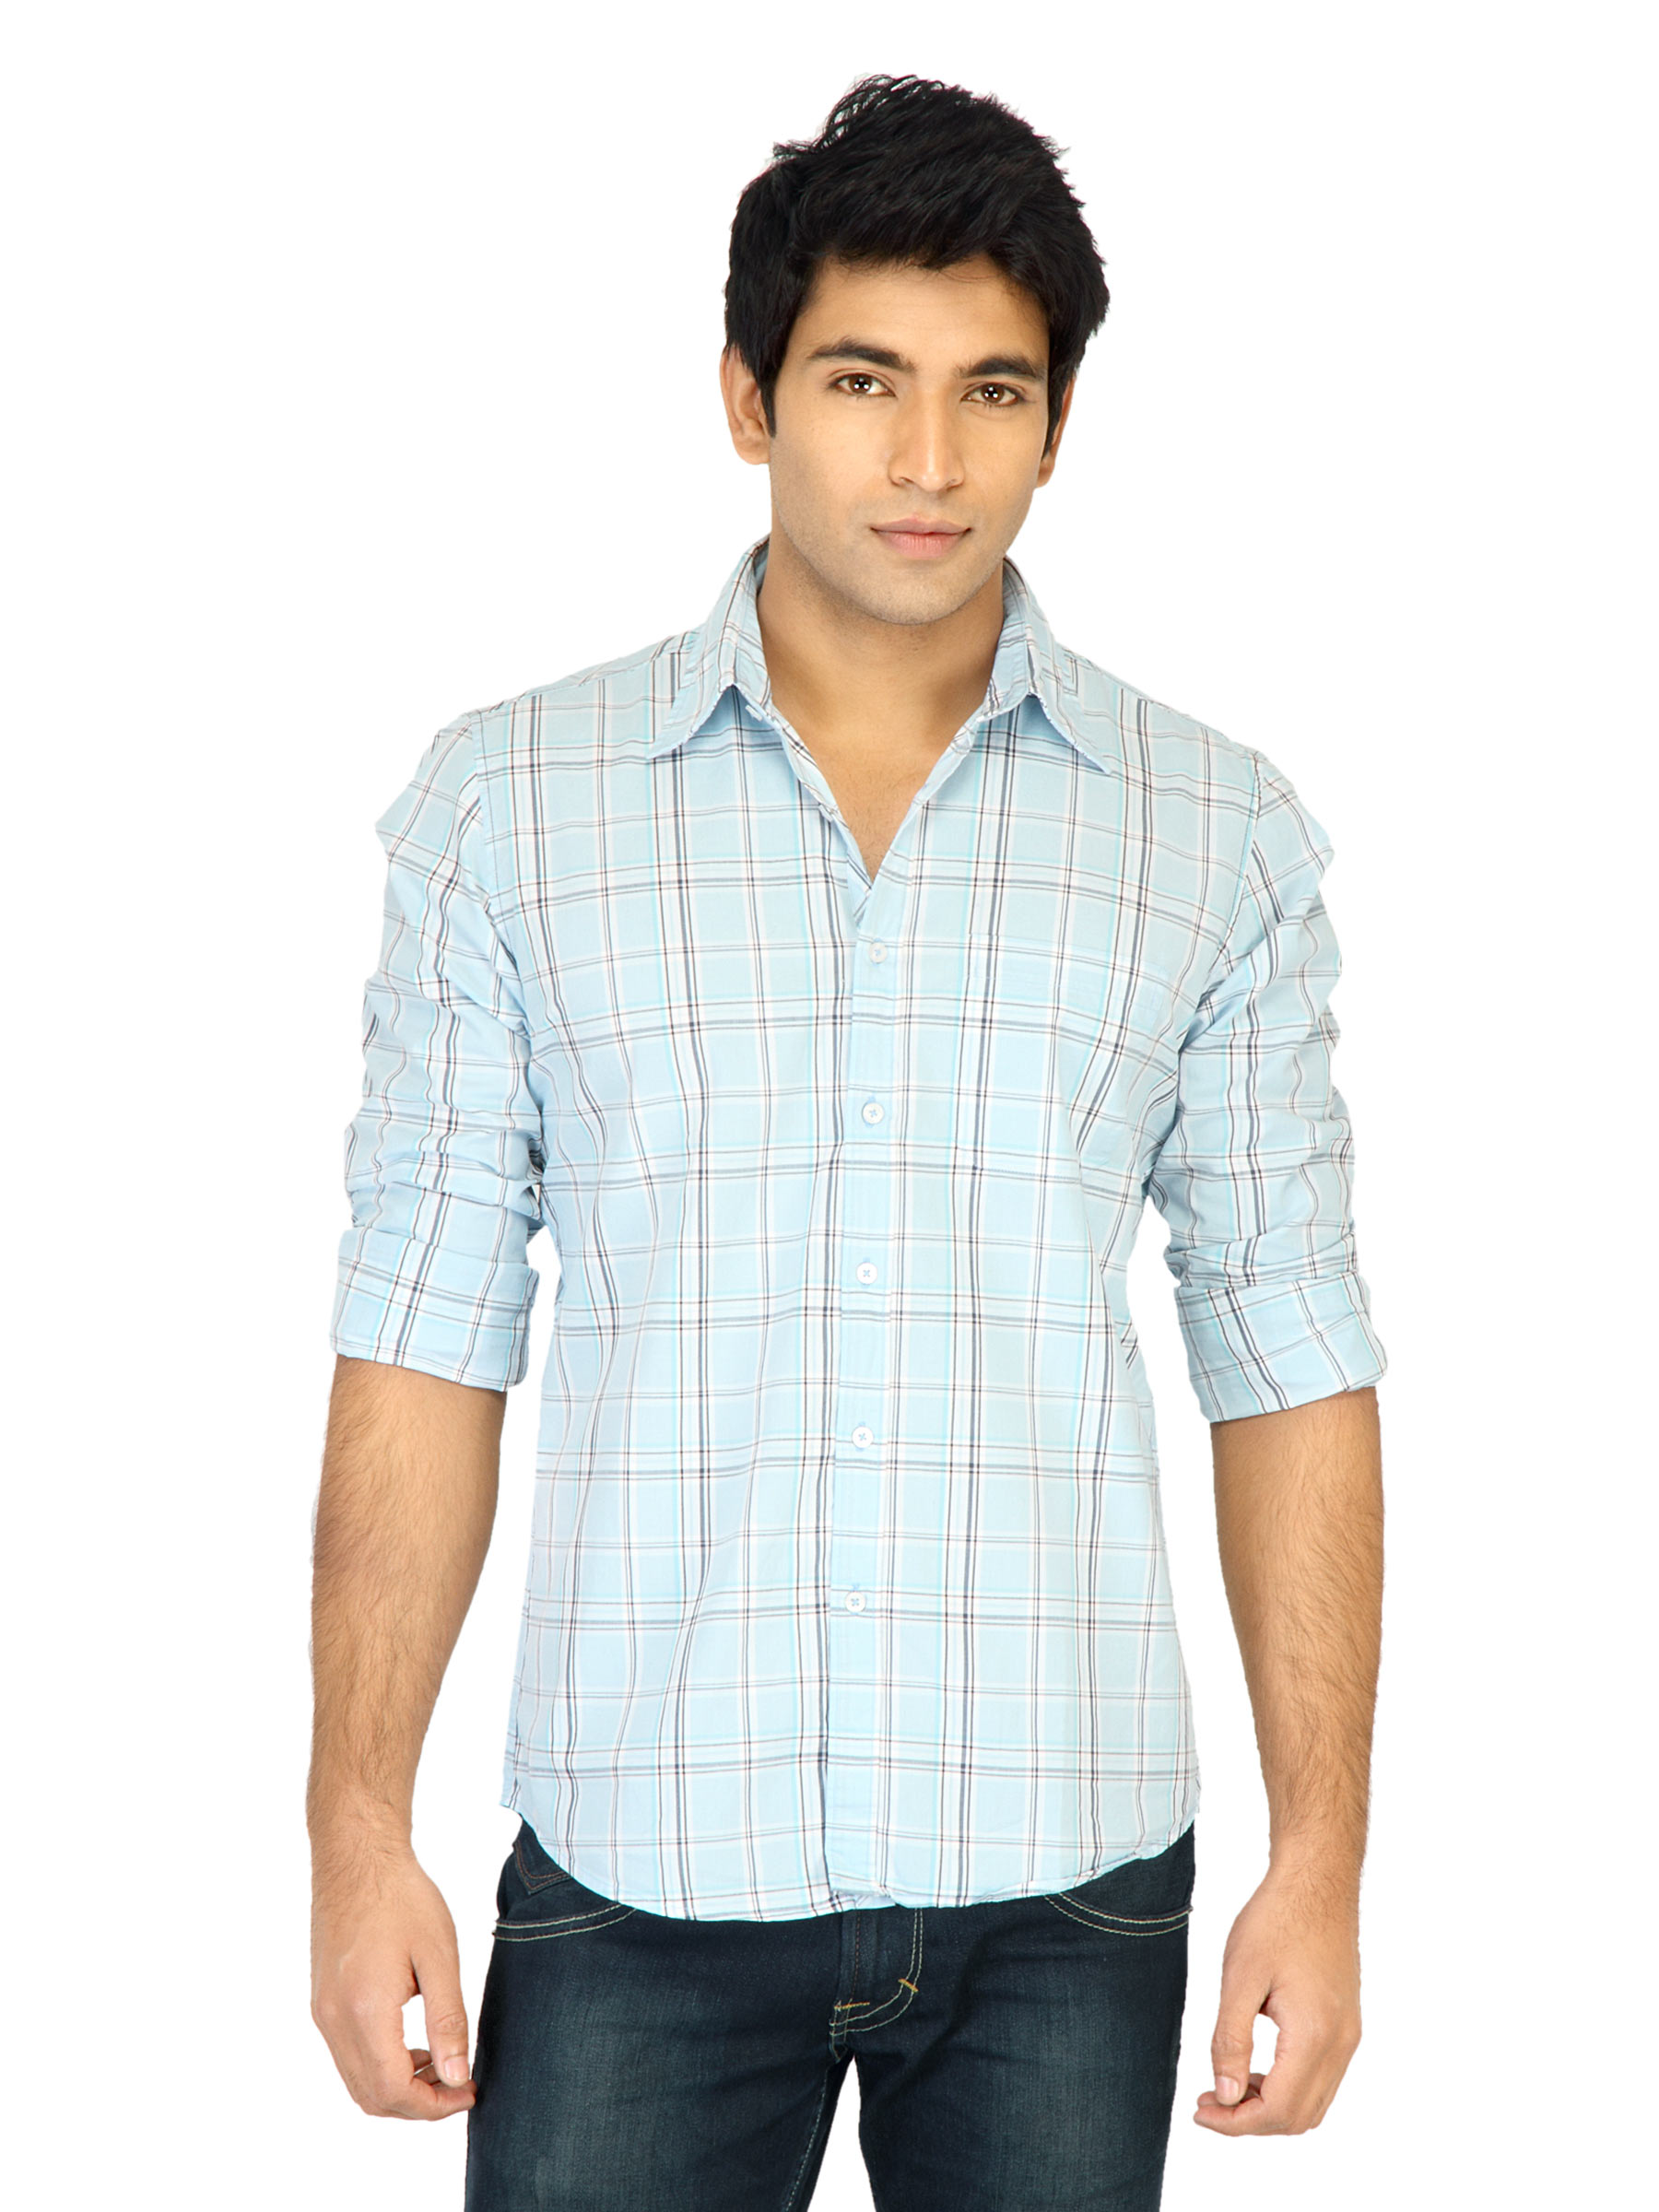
Turtle Check Men Blue Shirt
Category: Apparel / Topwear / Shirts
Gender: Men
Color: Blue
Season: Fall 2011
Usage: Casual